EuroBasket 2013

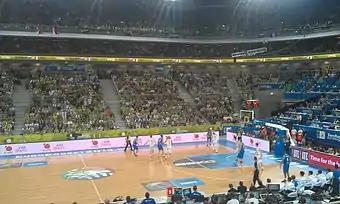
Slovenia against Italy

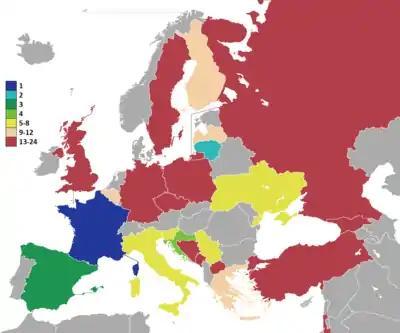
Results

The tournament was broadcast in a record 167 countries around the globe (previous record is 162 countries).